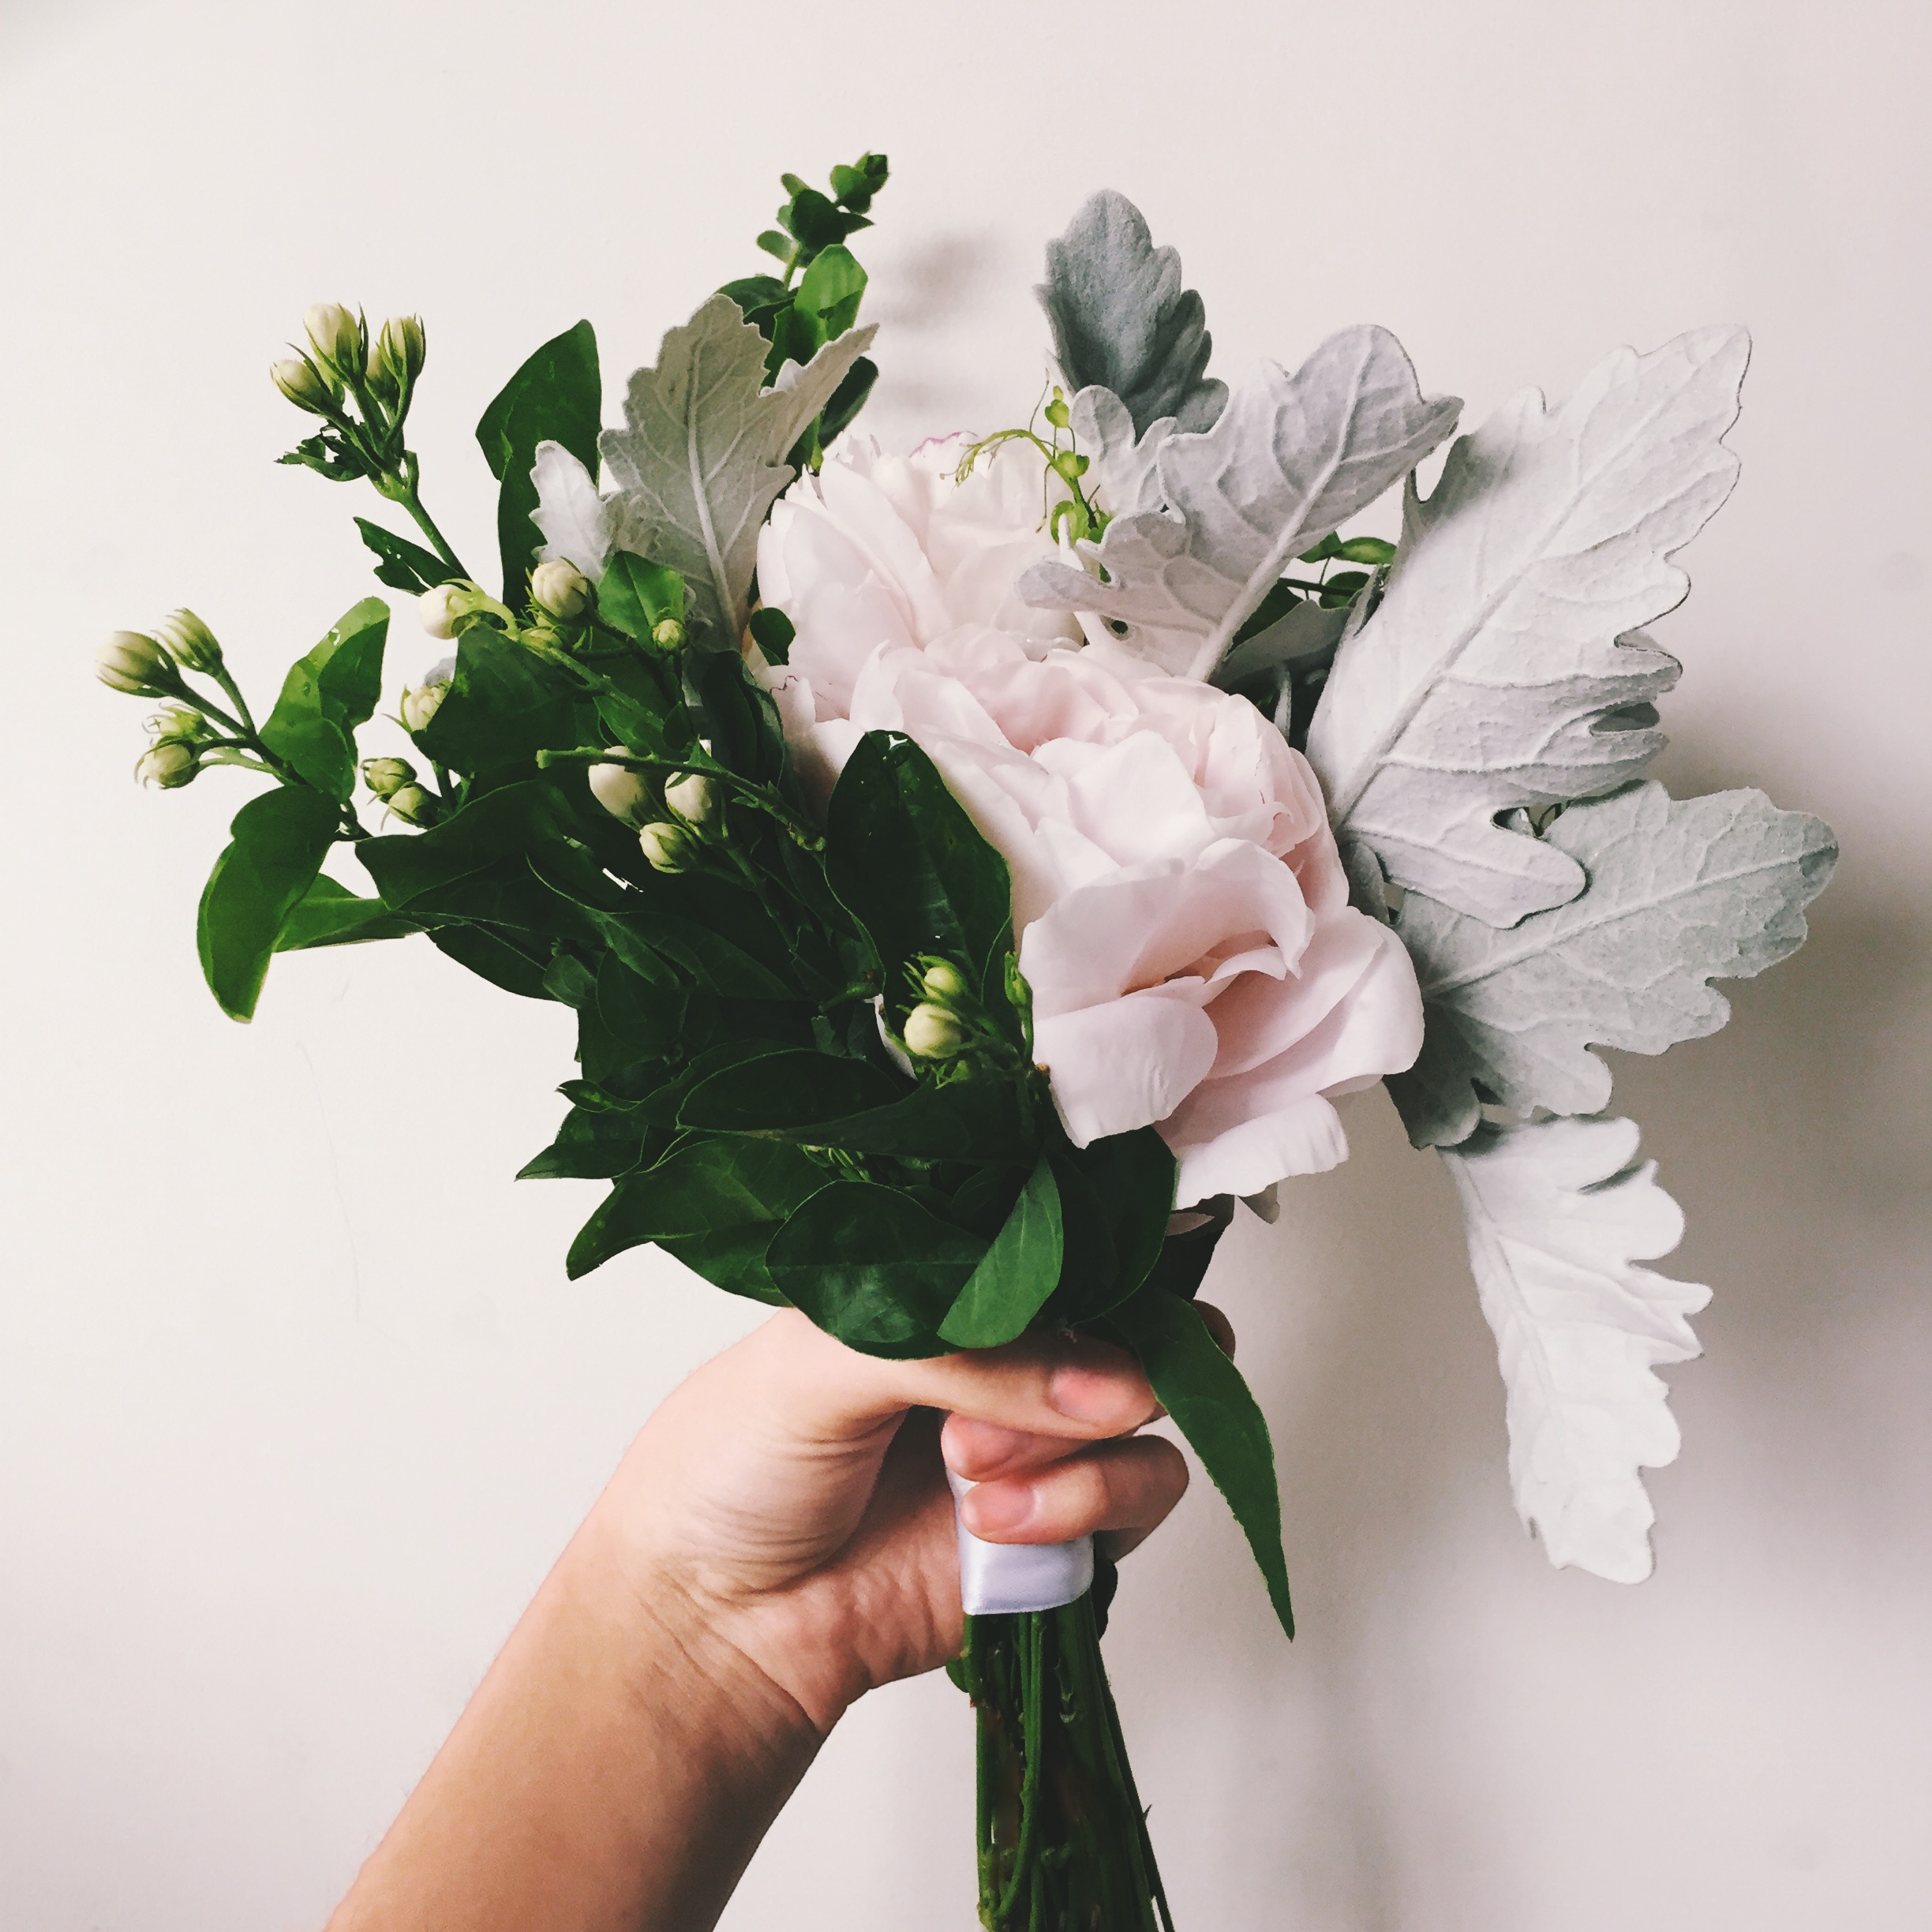
blossom, plant, flower, petal, pink, flora, floristry, peony, flowering plant, flower bouquet, cut flowers, floral design, centrepiece, artificial flower, land plant, flower arranging